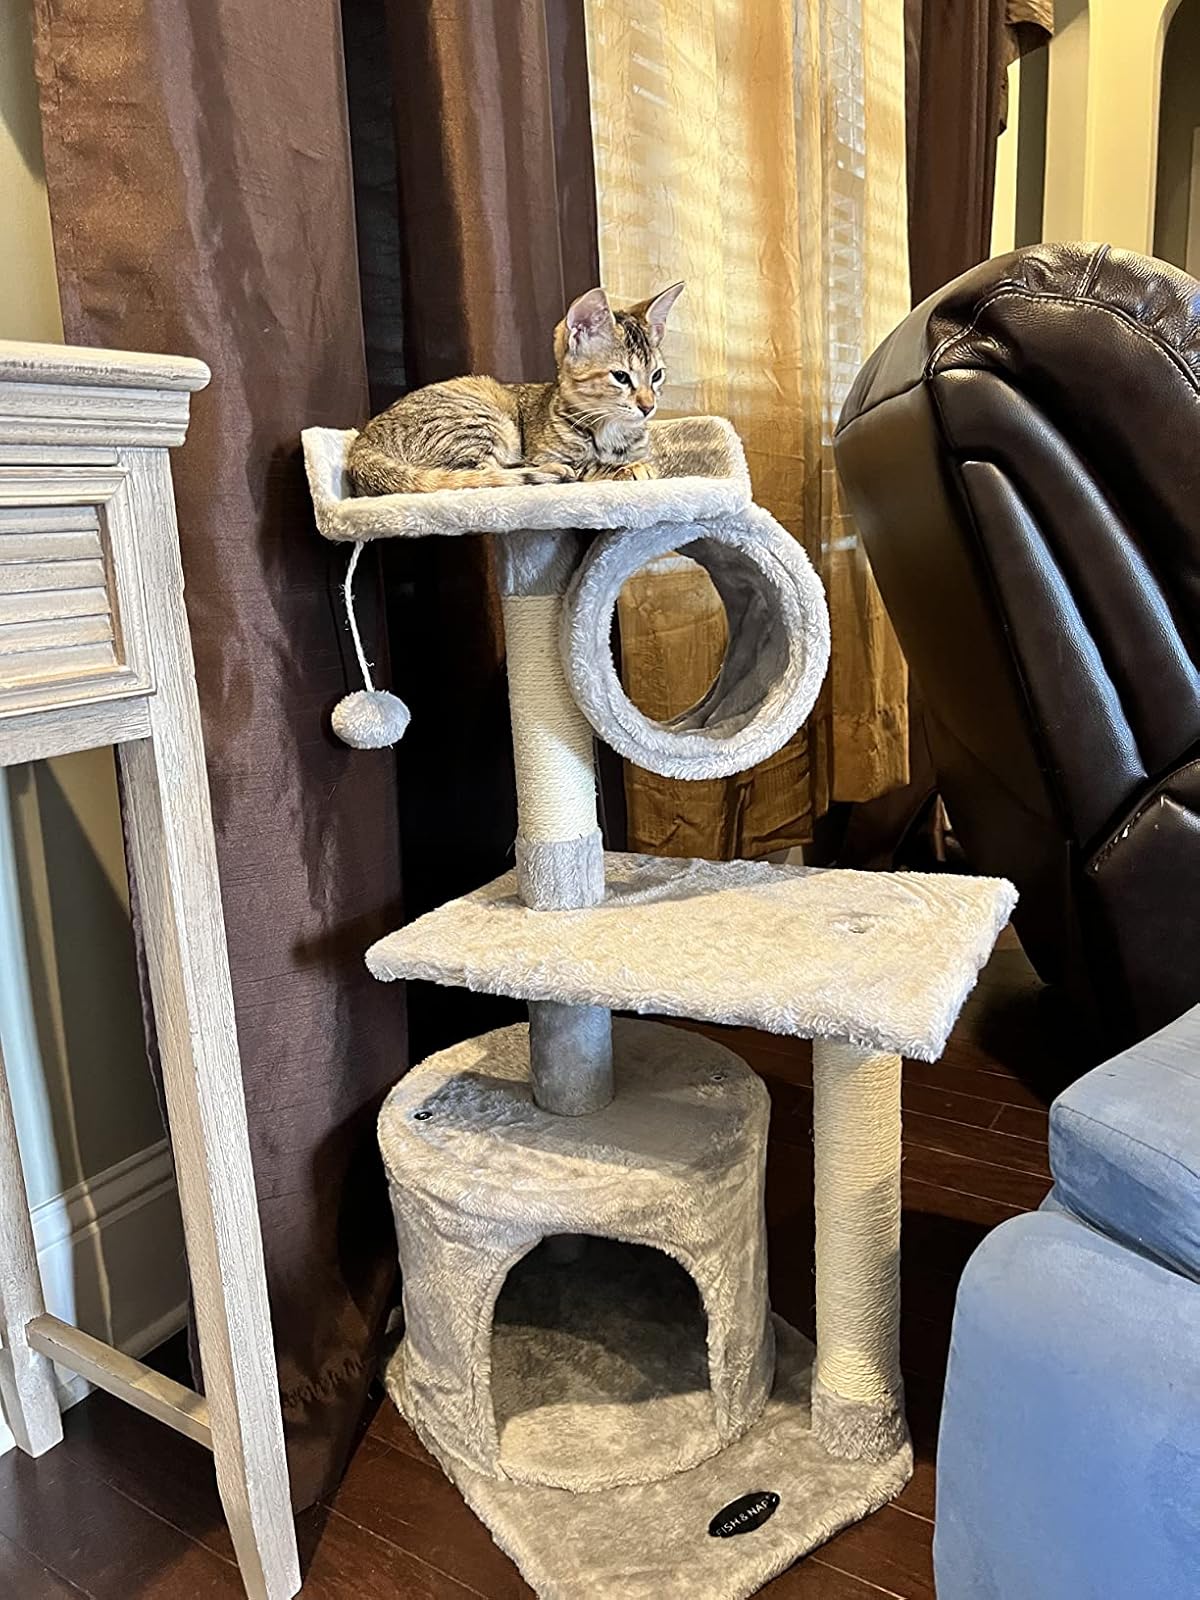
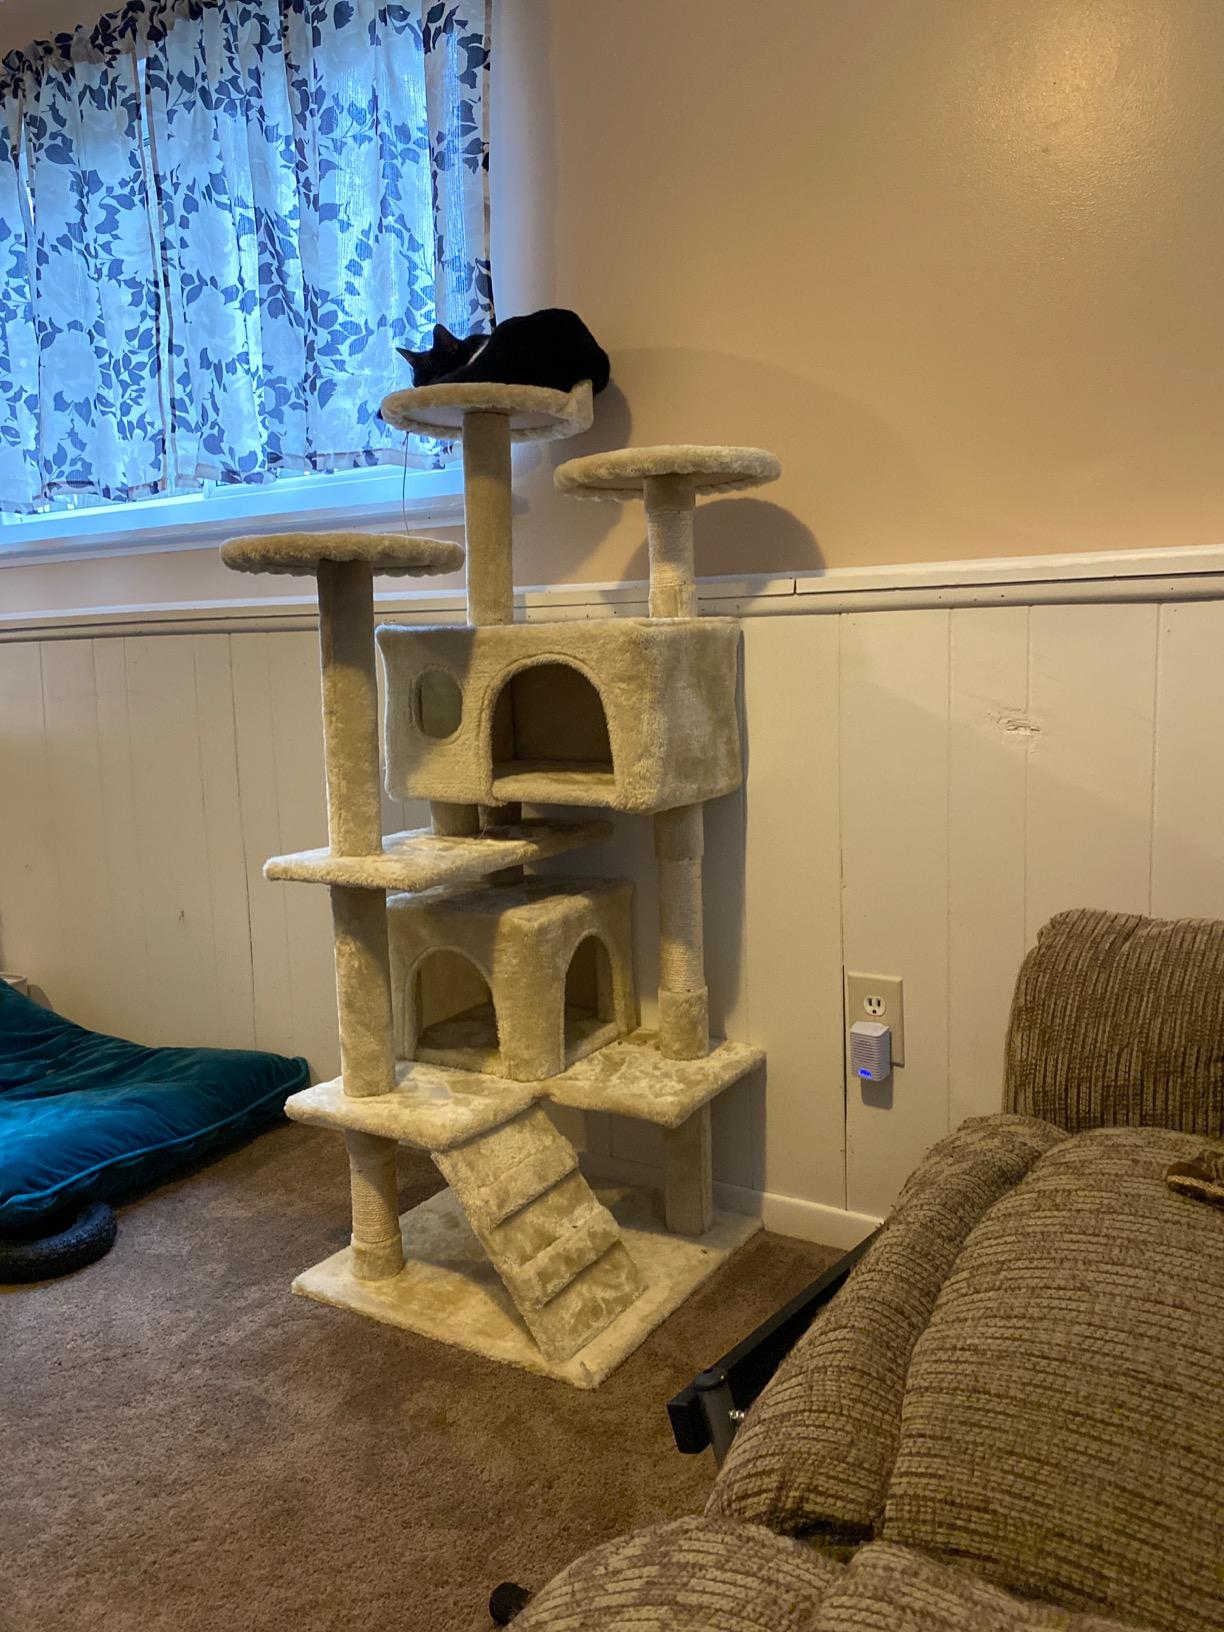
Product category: items_cat tree
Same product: no